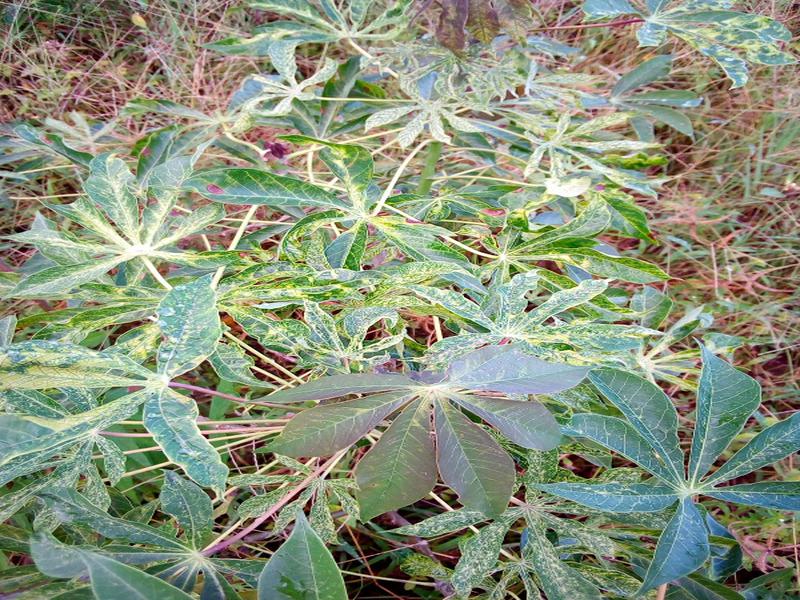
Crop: cassava
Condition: green_mottle